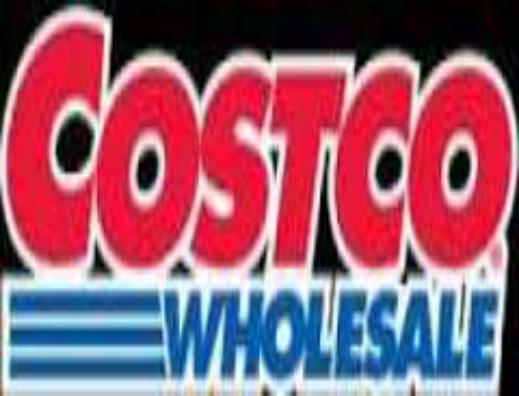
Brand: Costco Wholesale
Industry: Others